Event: Nepal Earthquake
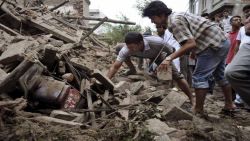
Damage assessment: damage